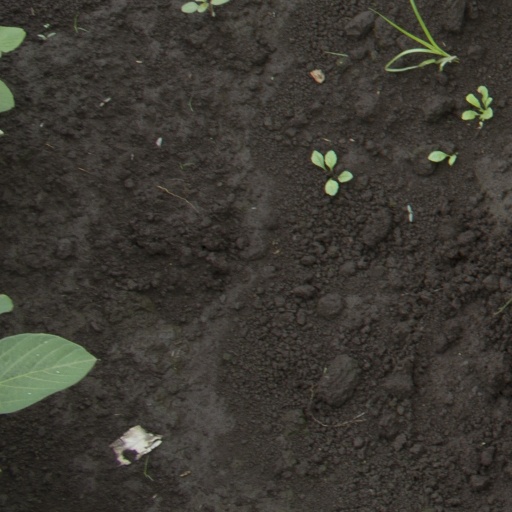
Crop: soybean